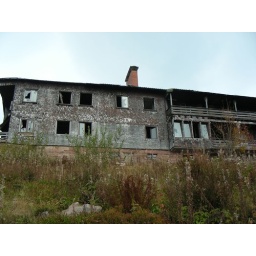
haunted house in black forest